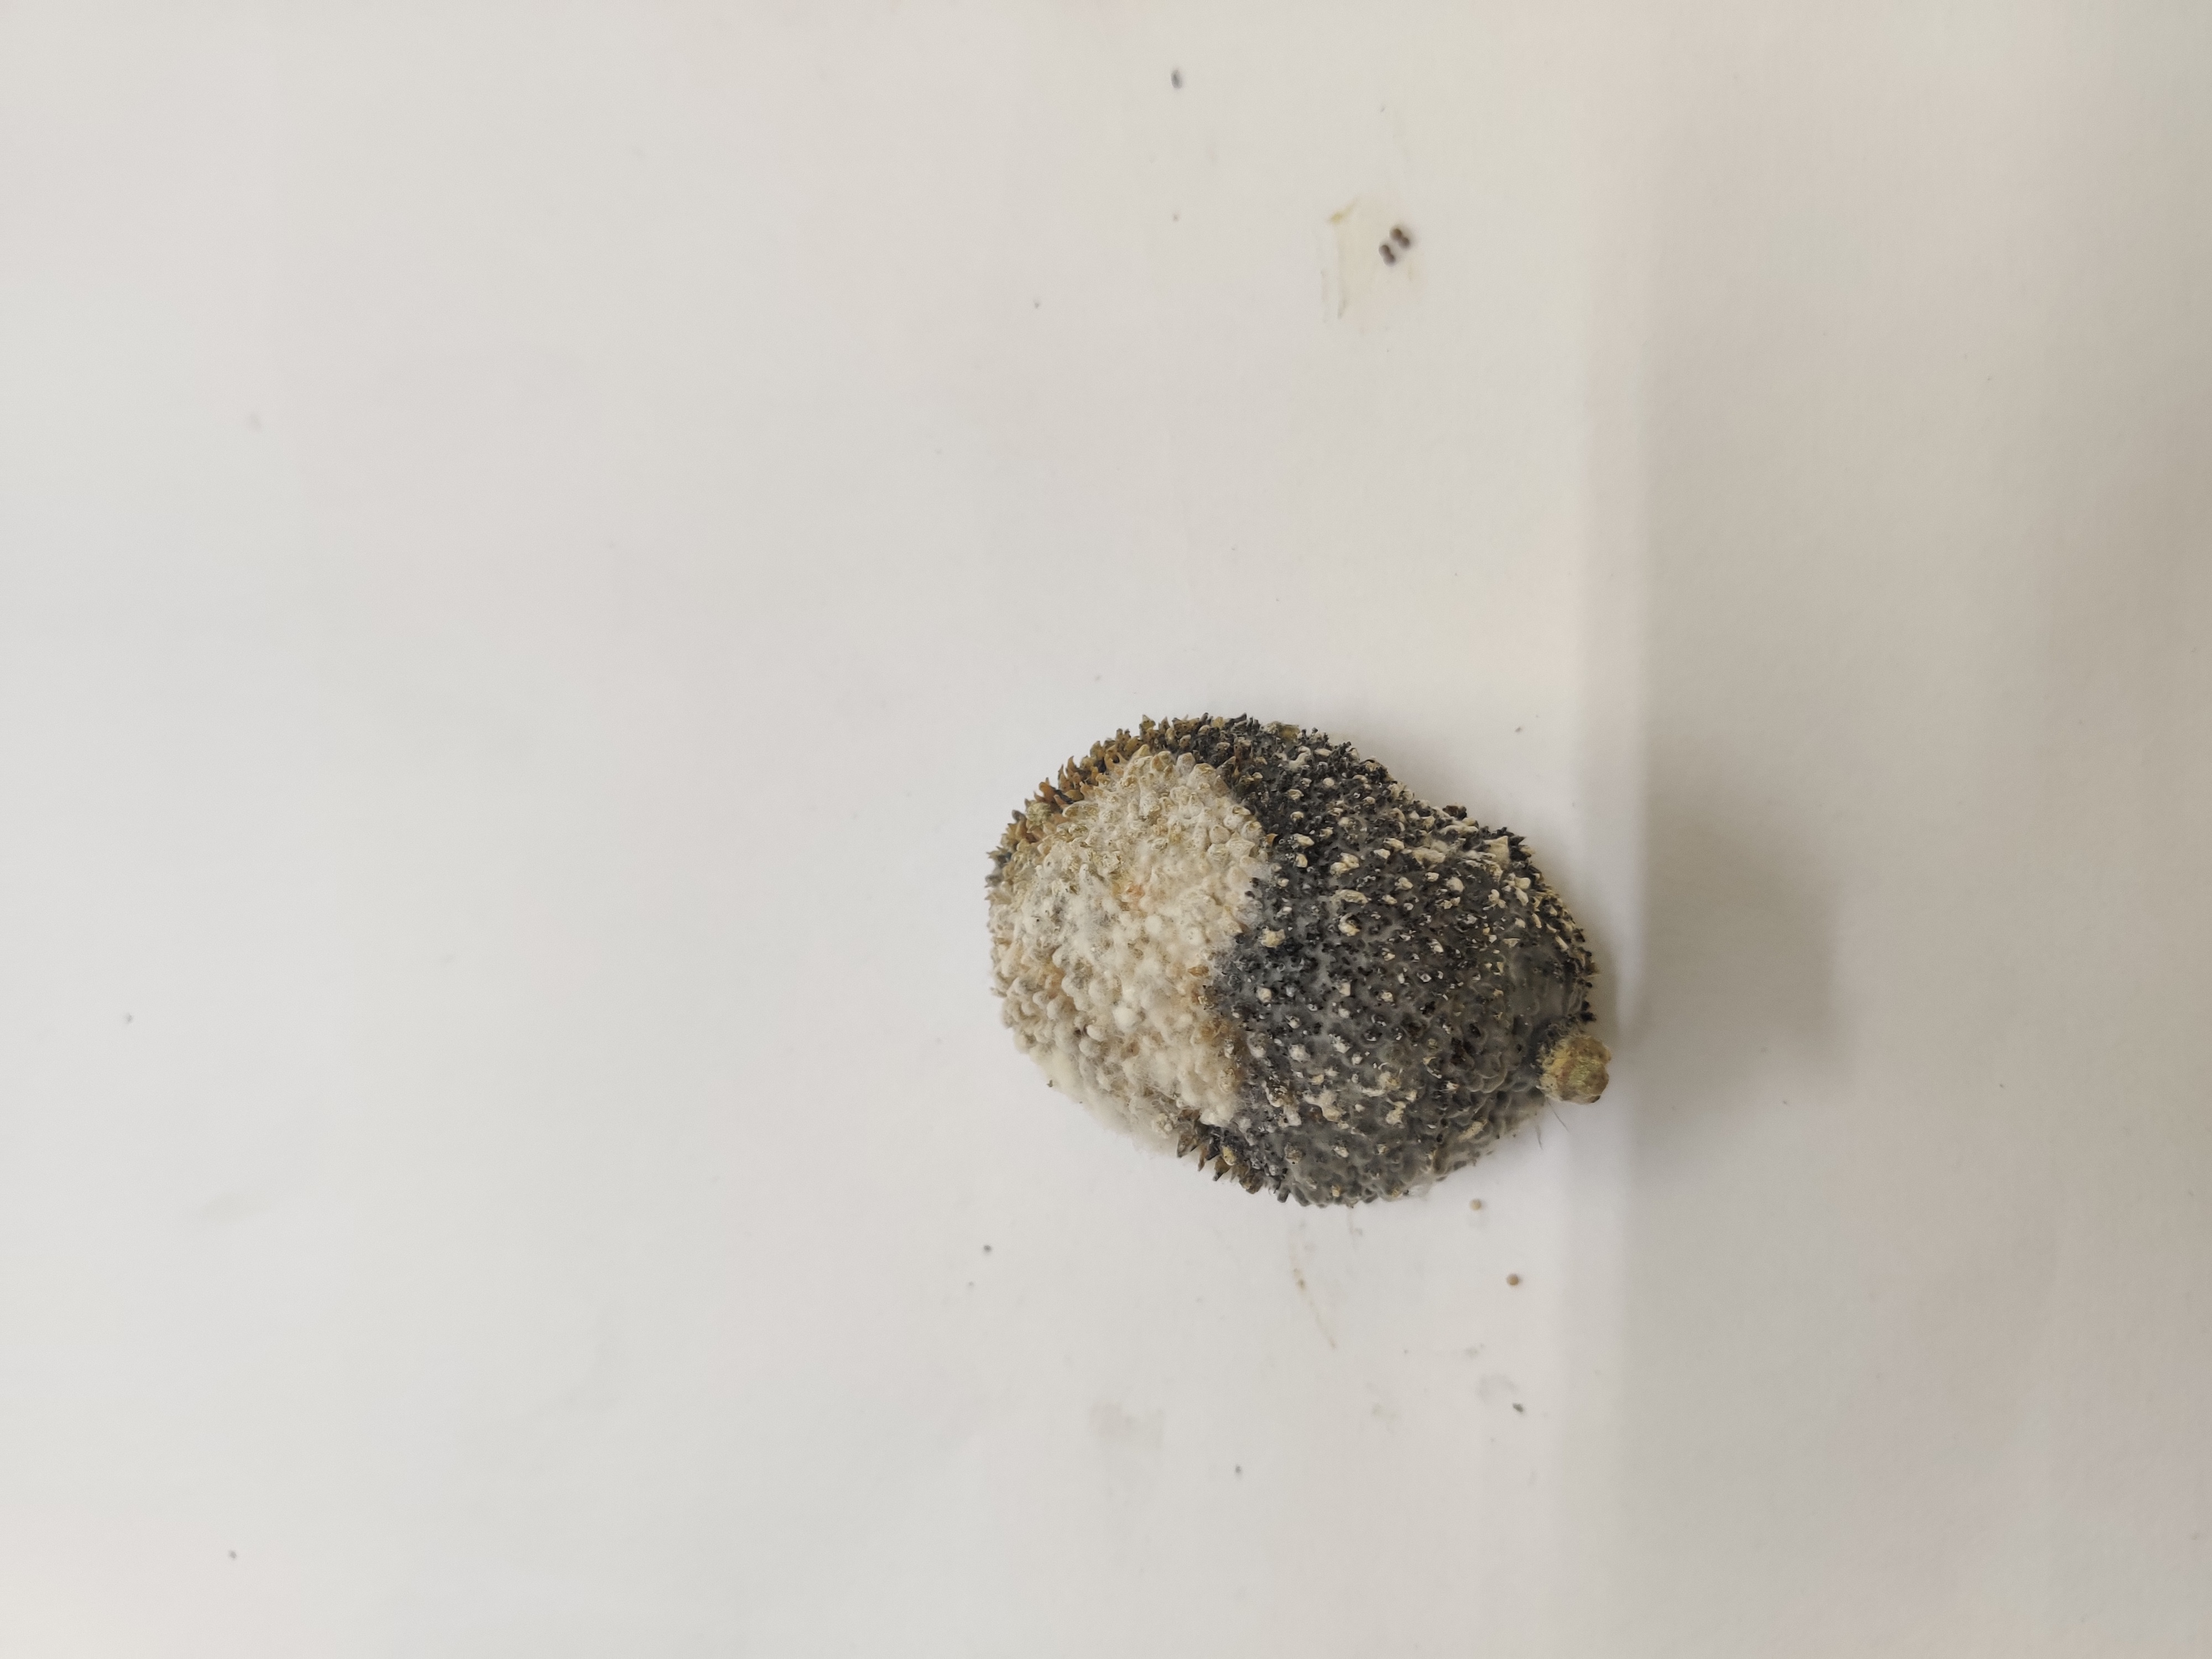
Crop: Spiny Gourd
Condition: Damaged